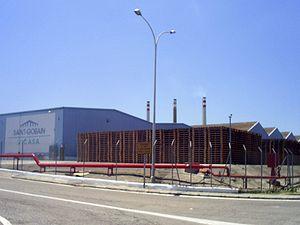
Photo de Saint-Gobain Vicasa S.A., usine de fabrication de bouteilles de Sherry, vue de la rue. Jerez de la Frontera, Andalousie, Espagne.